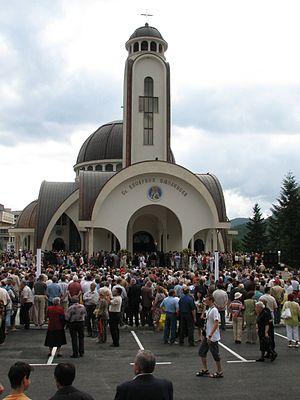
Smolyan est une ville au sud de la Bulgarie, centre administratif de l'oblast de Smoljan et de l'obština de Smoljan. Son nom turc est Paşmaklı ou Ahiçelebi. Avec une altitude située entre 999 et 1 010 m, Smoljan est la ville la plus élevée de Bulgarie.